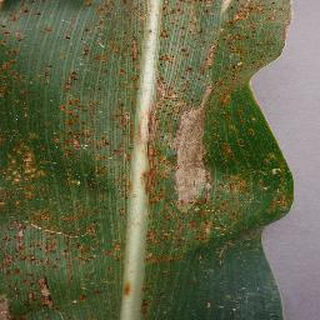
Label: corn_northern_leaf_blight